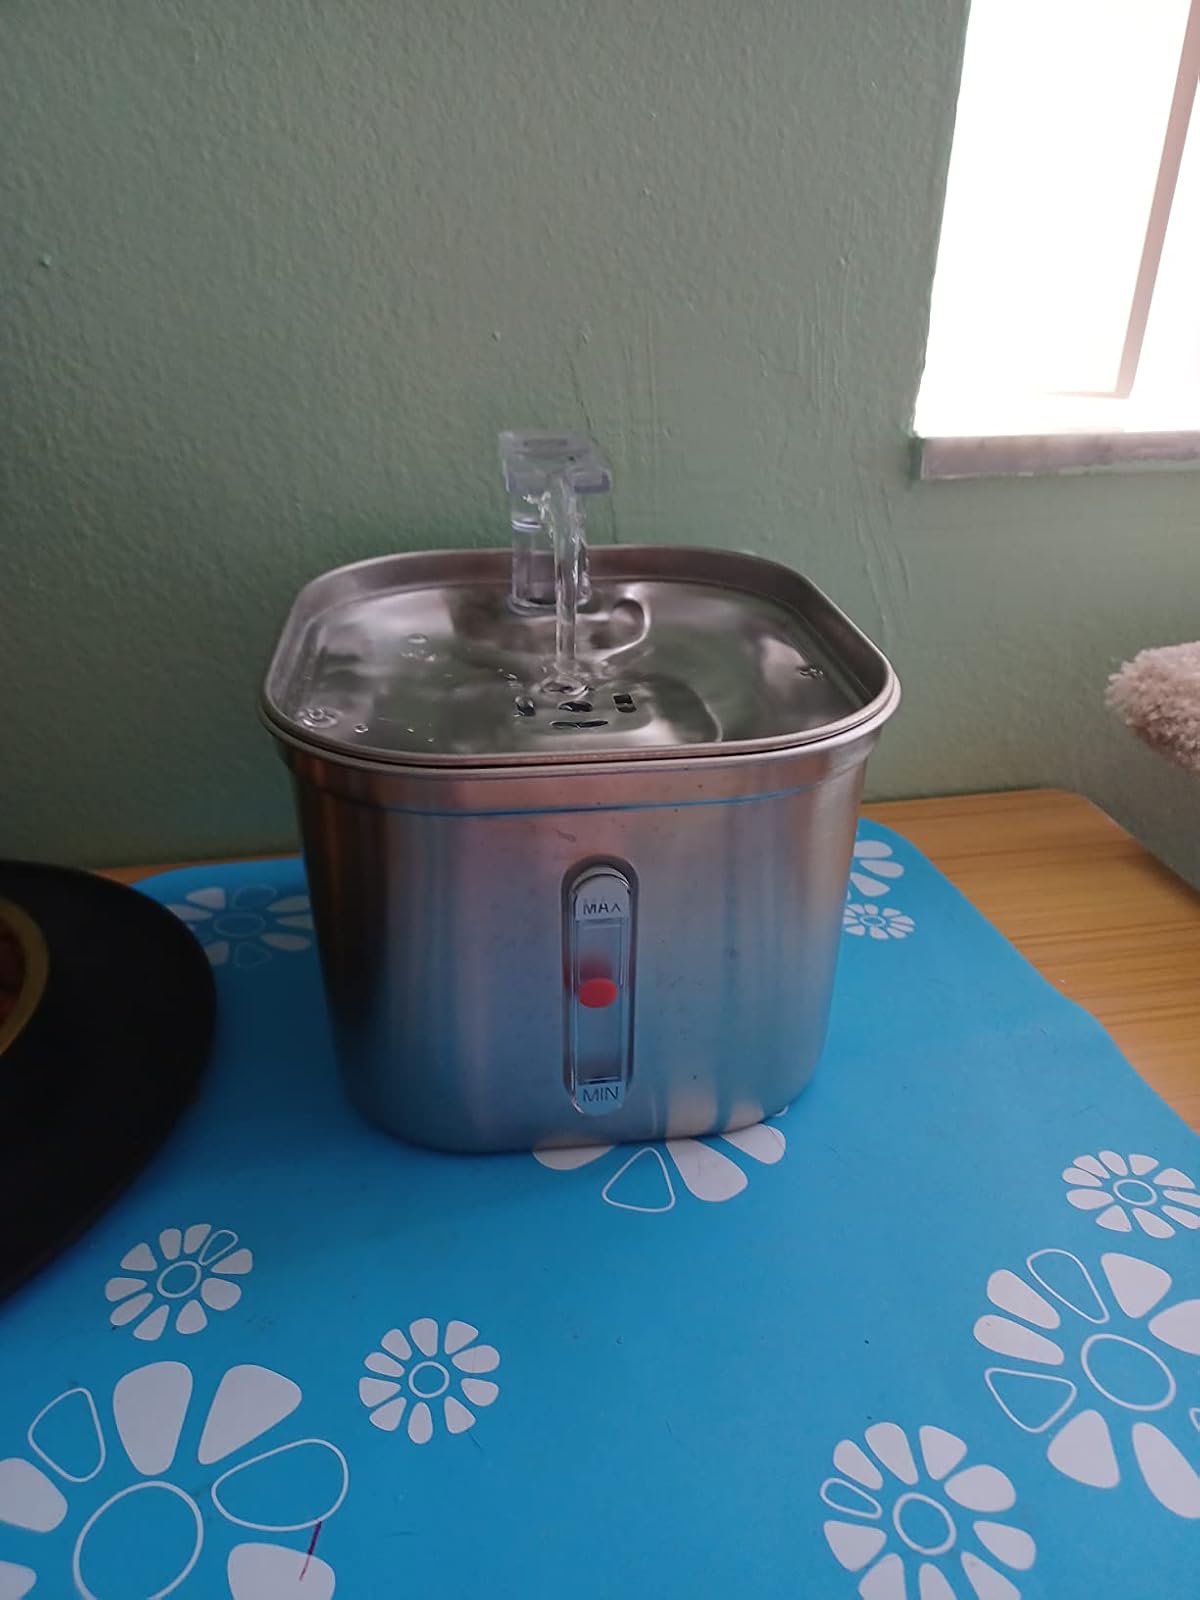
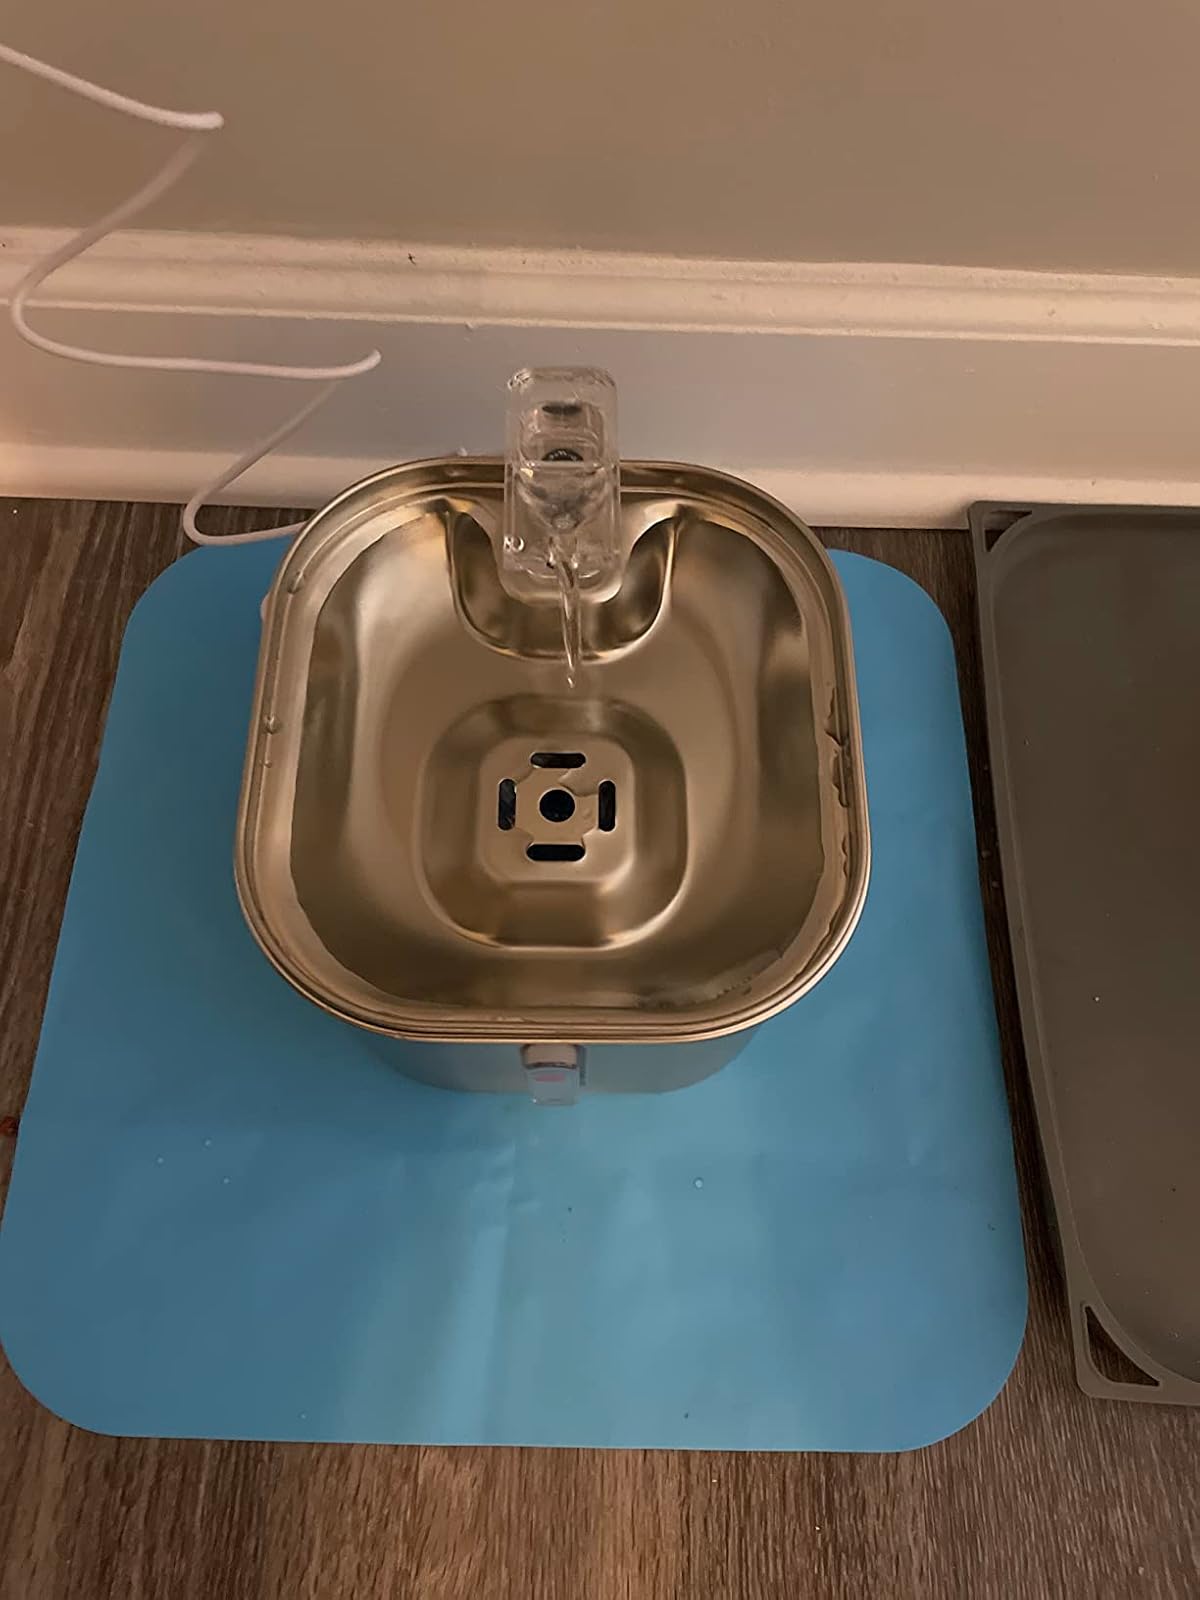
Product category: items_bowl
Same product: yes